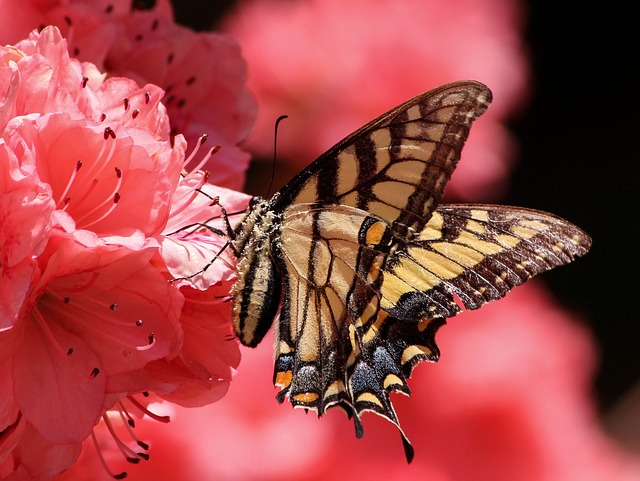
Label: butterfly